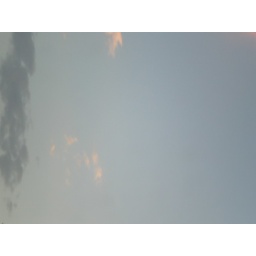
I took a load of random pictures of the sky in the car today.